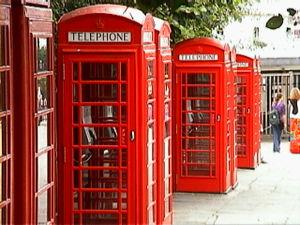
Une cabine téléphonique est un édicule situé sur l'espace public, muni d'un téléphone permettant d'émettre et, éventuellement, de recevoir des communications qui sont réglées avec une carte à puce ou des pièces de monnaie. Sa fonction est de permettre à celui qui téléphone ou y reçoit un appel, de s'isoler du bruit ambiant, d'y tenir une conversation privée, tout en étant abrité des intempéries.